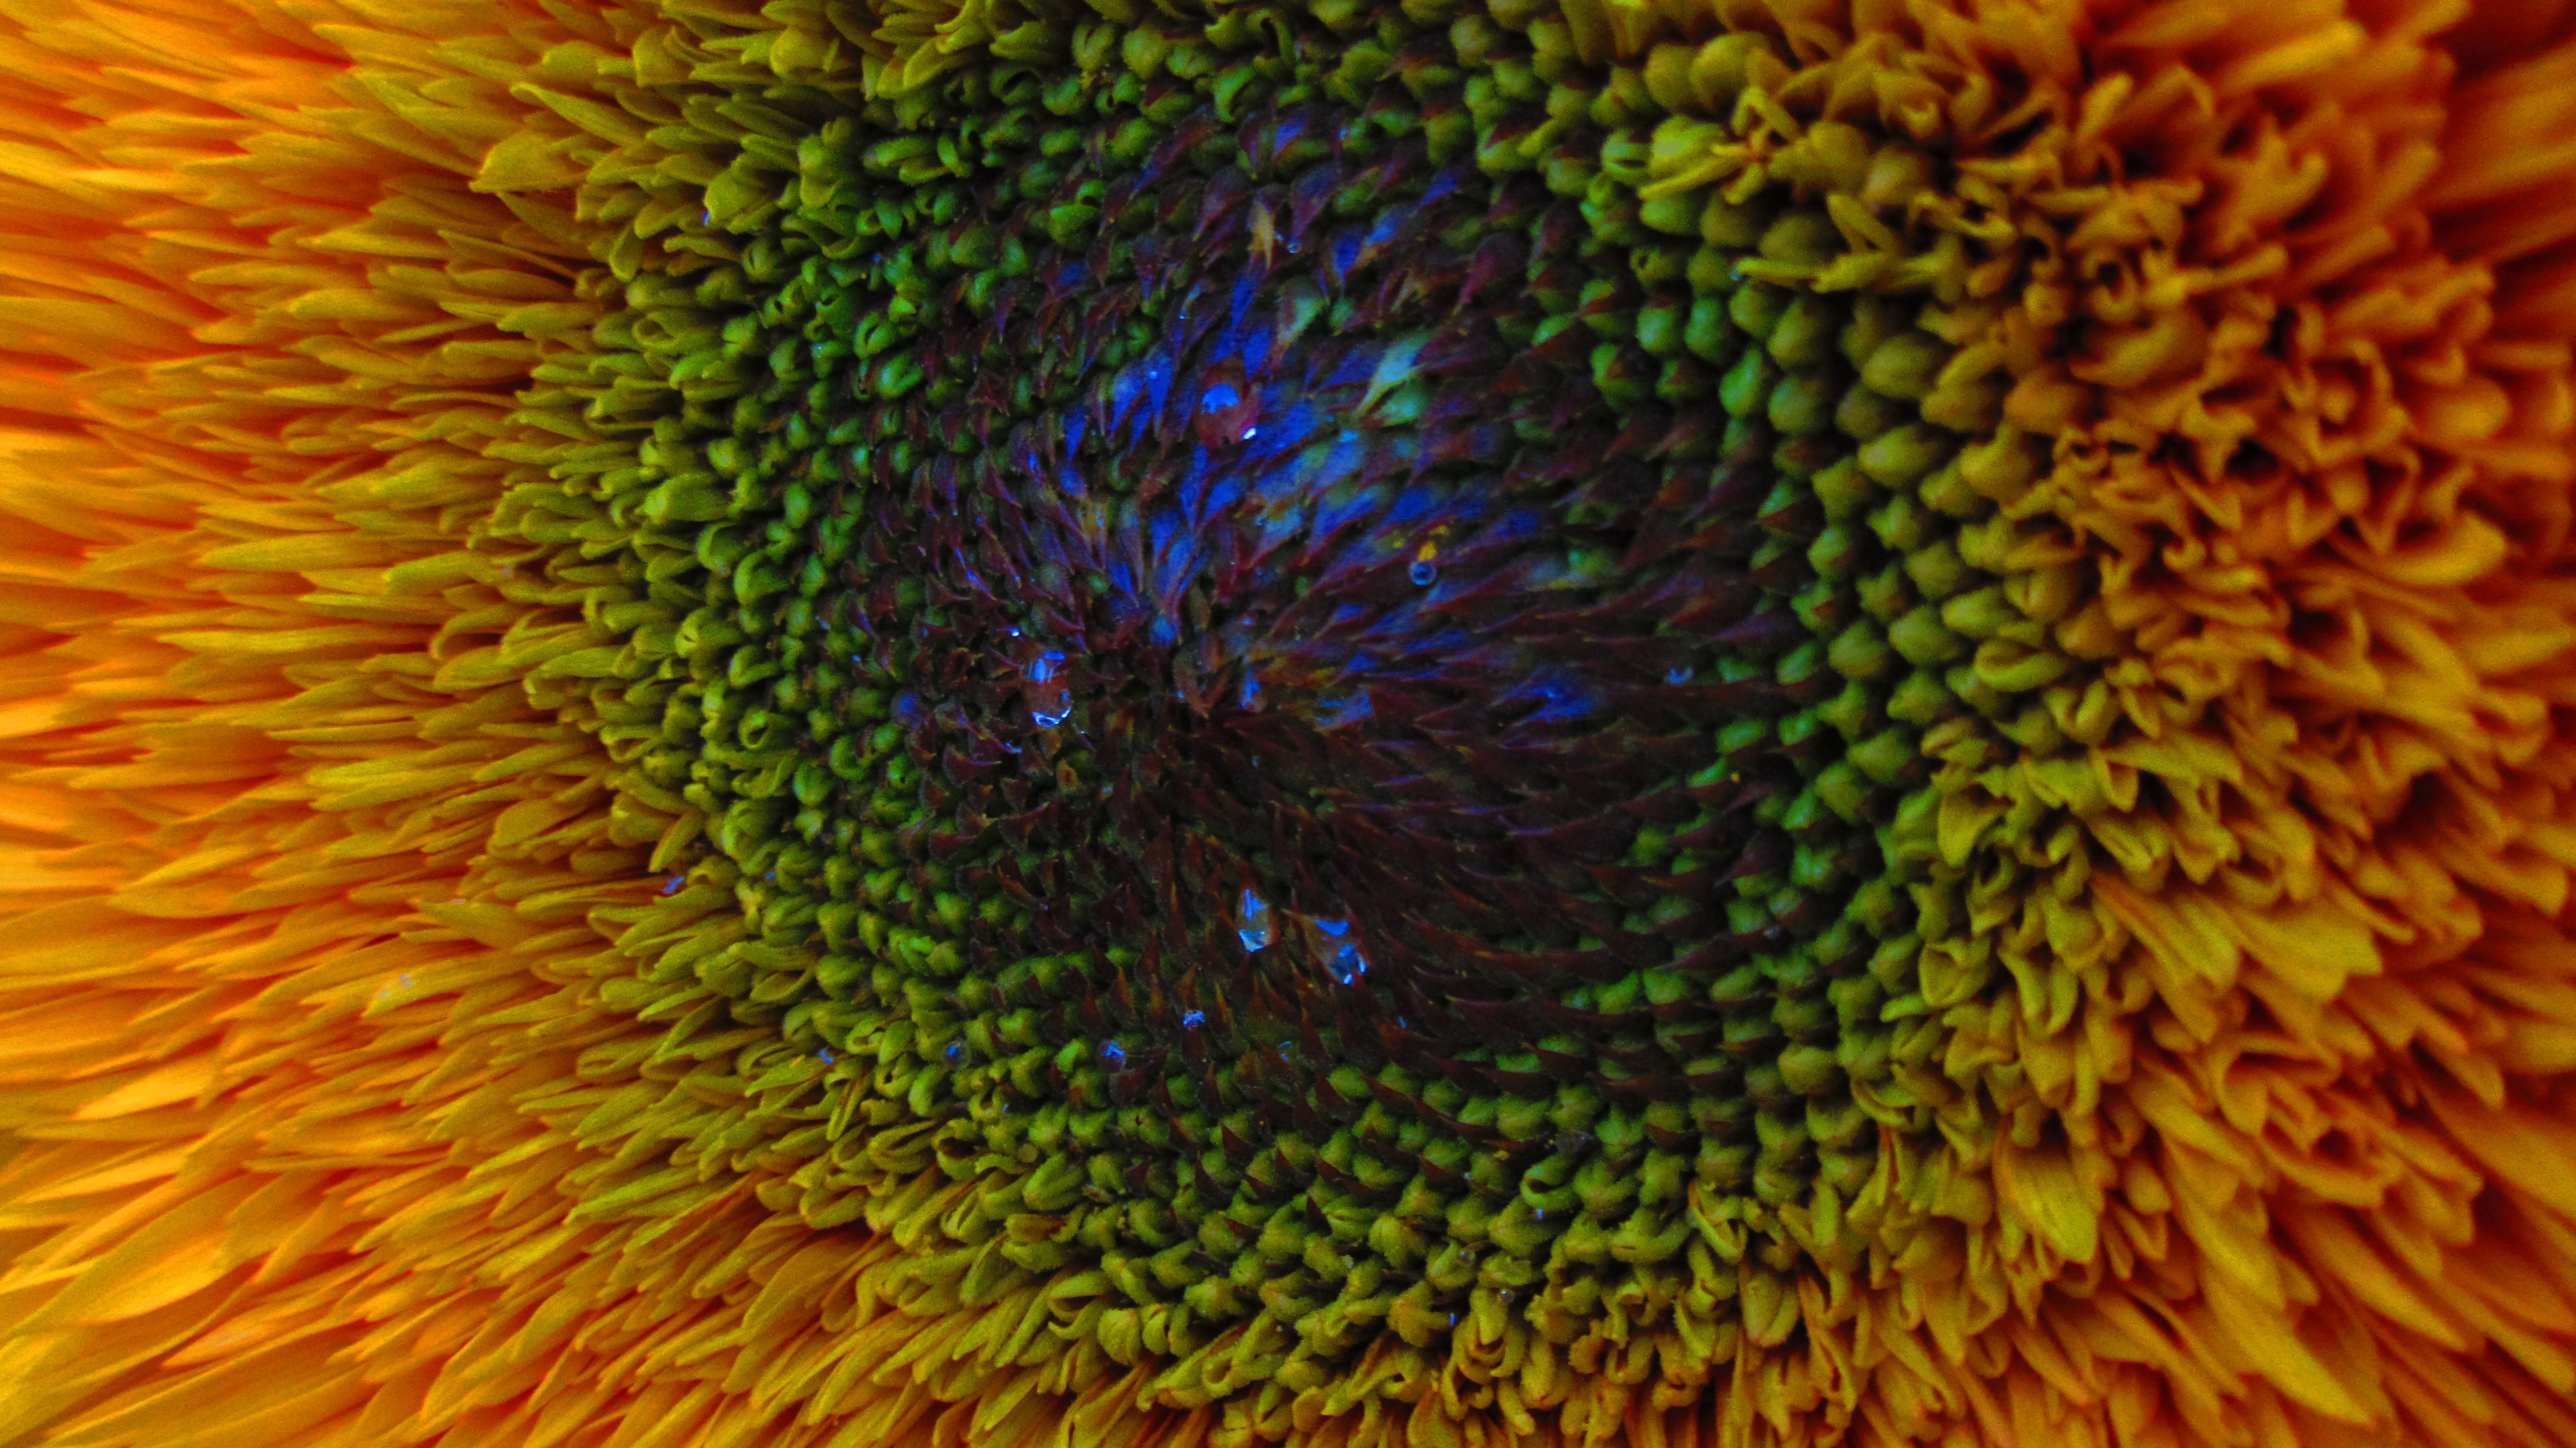
nature, plant, sun, flower, petal, isolated, floral, orange, pollen, spring, color, macro, fresh, blooming, colorful, yellow, agriculture, flora, botanical, sunflower, coral, close up, sunny, beautiful, macro photography, flowering plant, daisy family, sunflower seed, land plant